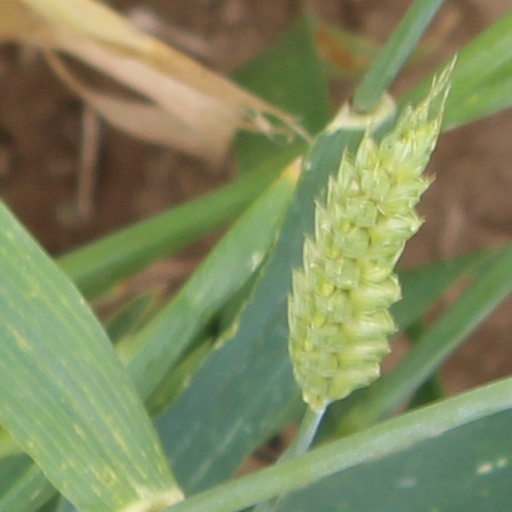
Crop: wheat